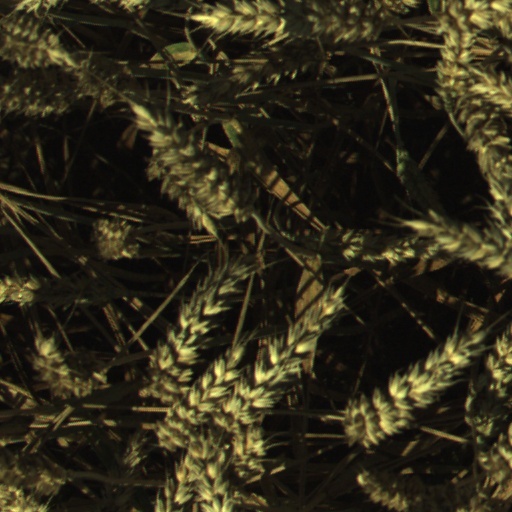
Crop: wheat